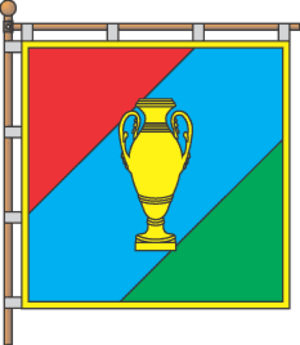
Baranivka ou Baranovka est une ville de l'oblast de Jytomyr, en Ukraine, et le centre administratif du raïon de Baranivka et de communauté urbain territoriale unie de Baranivka. Sa population s'élevait: à 11 980 habitants en 2013, à 11 765 habitants en 1ᵉʳ janvier 2018.